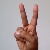
The image shows a hand gesture representing the letter 'V' in Indian Sign Language.